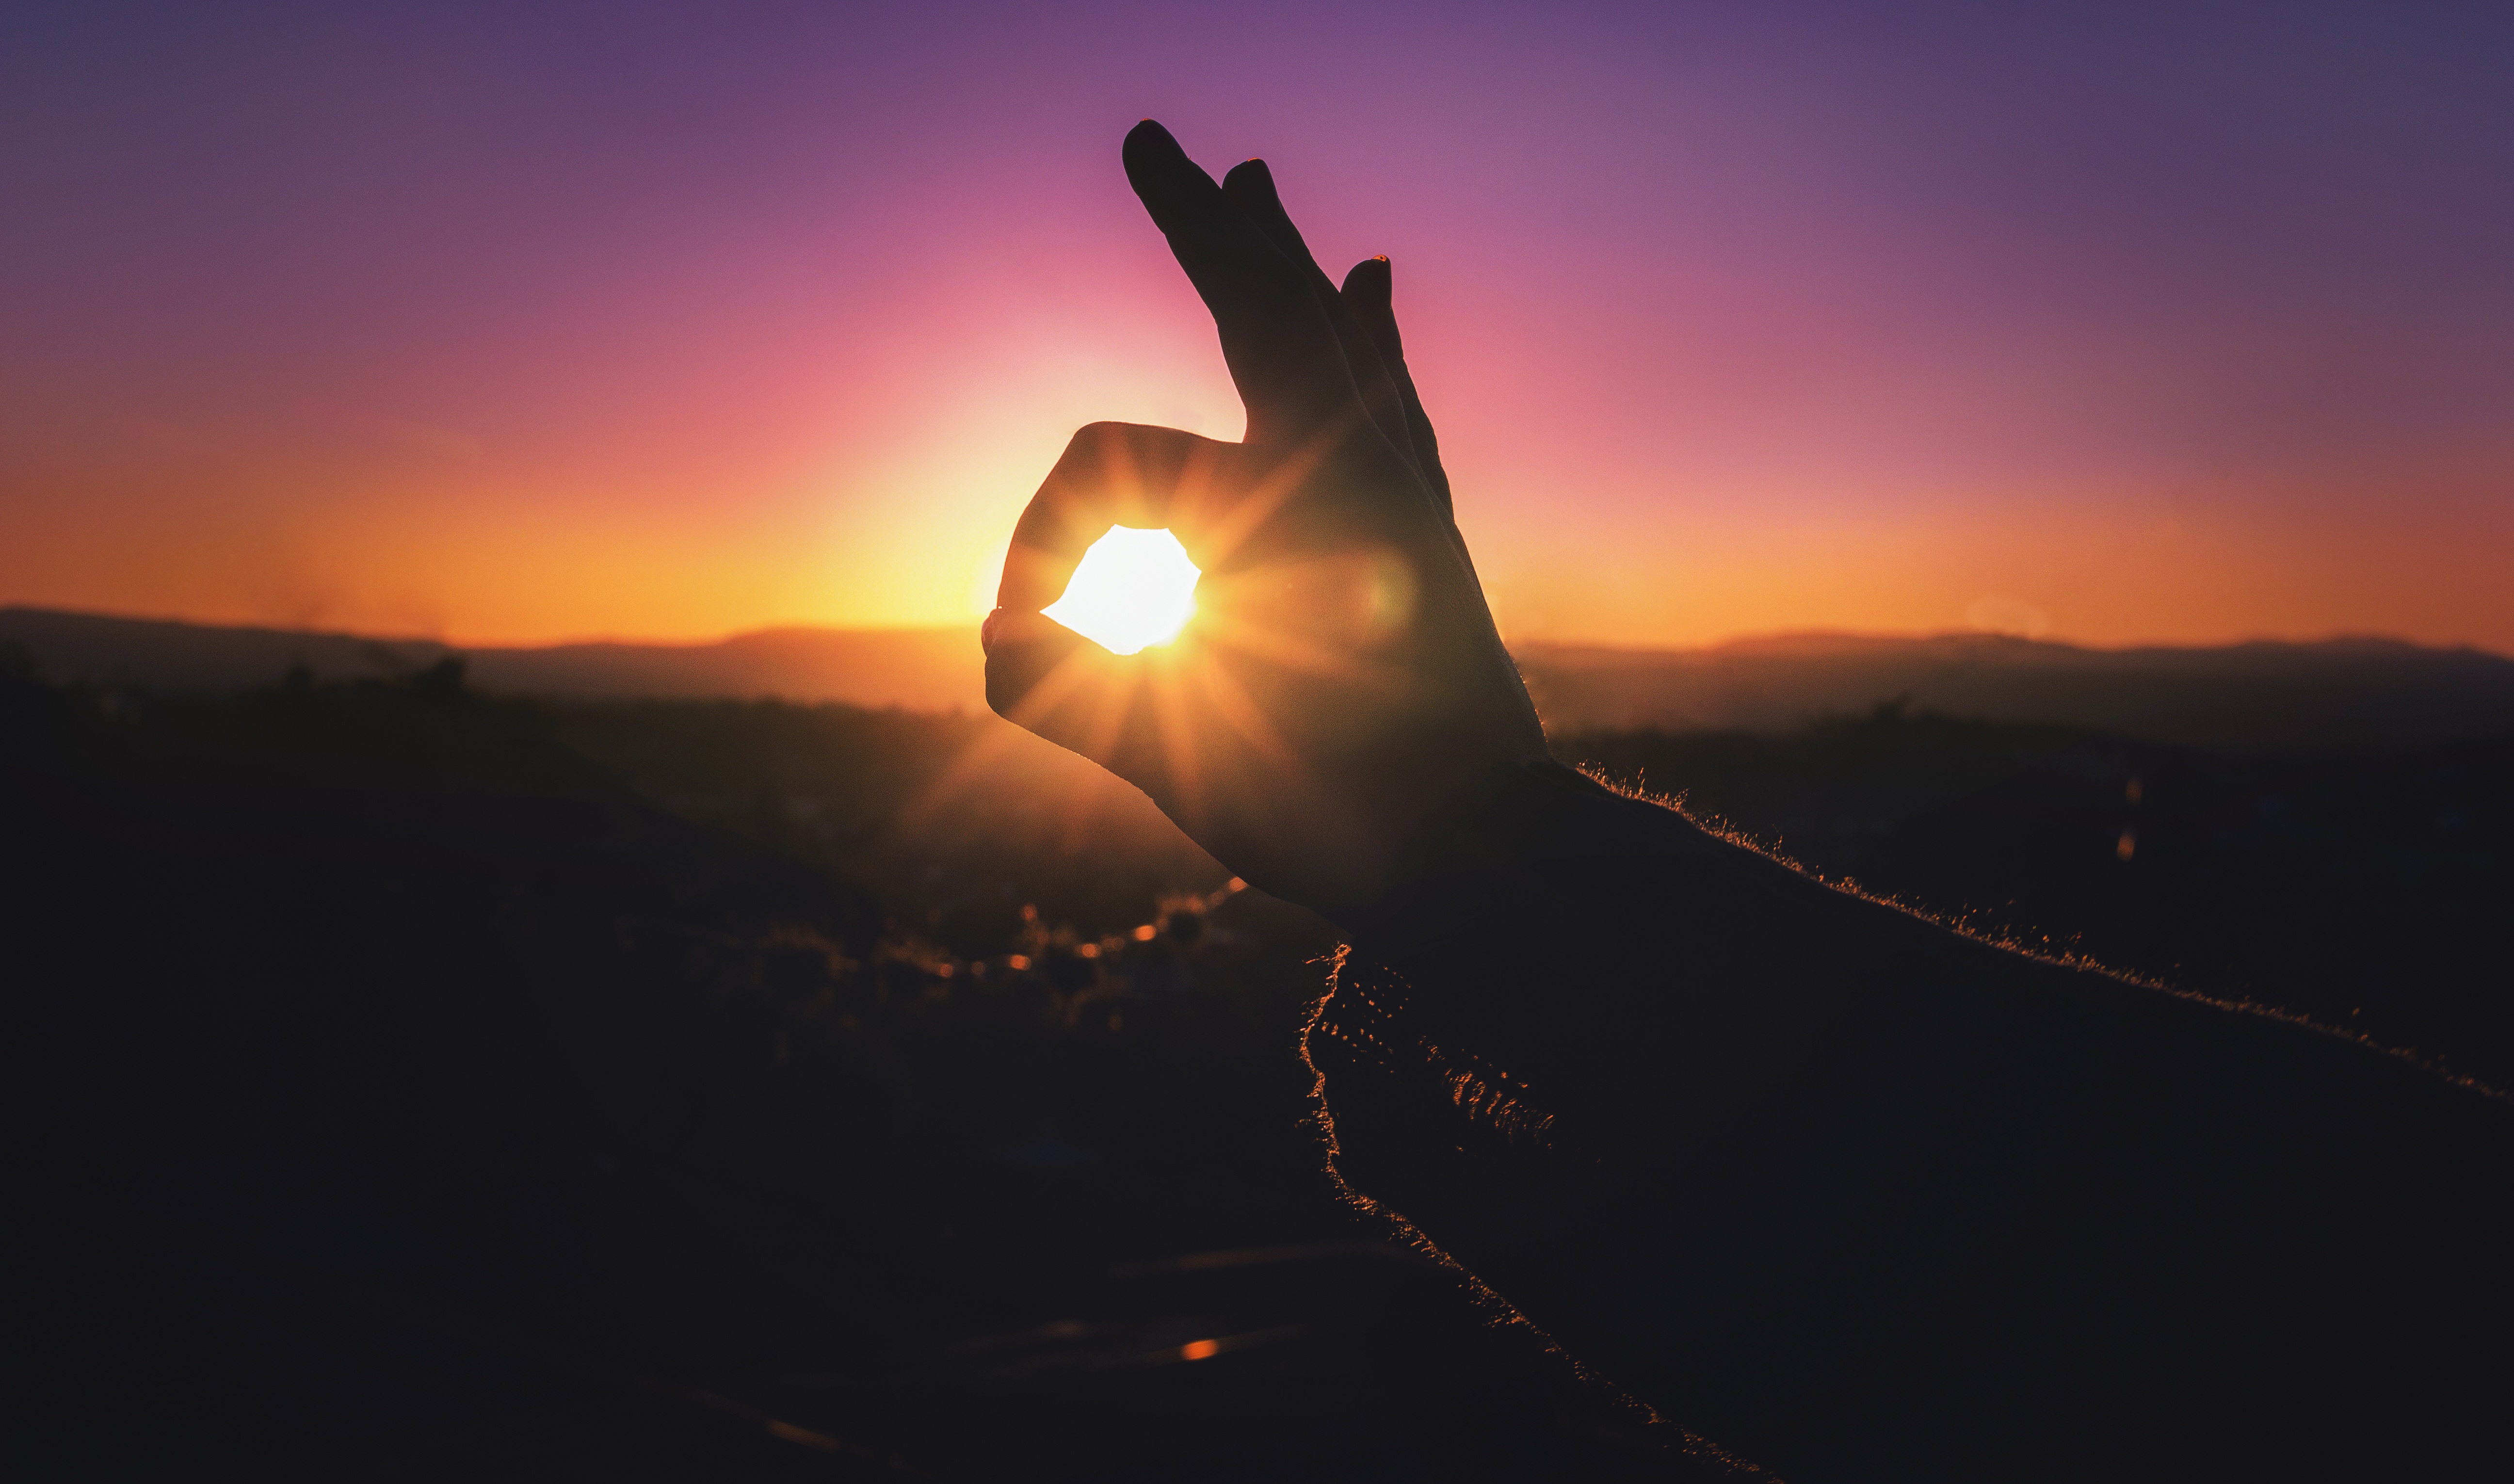
hand, horizon, silhouette, mountain, light, sky, sun, sunrise, sunset, sunlight, morning, dawn, dusk, evening, macro, astronomical object, atmospheric phenomenon, atmosphere of earth